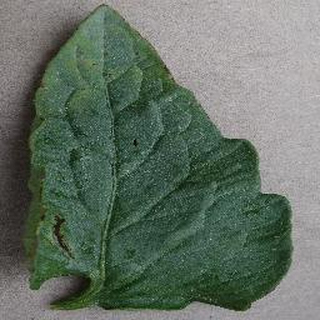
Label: tomato_bacterial_spot